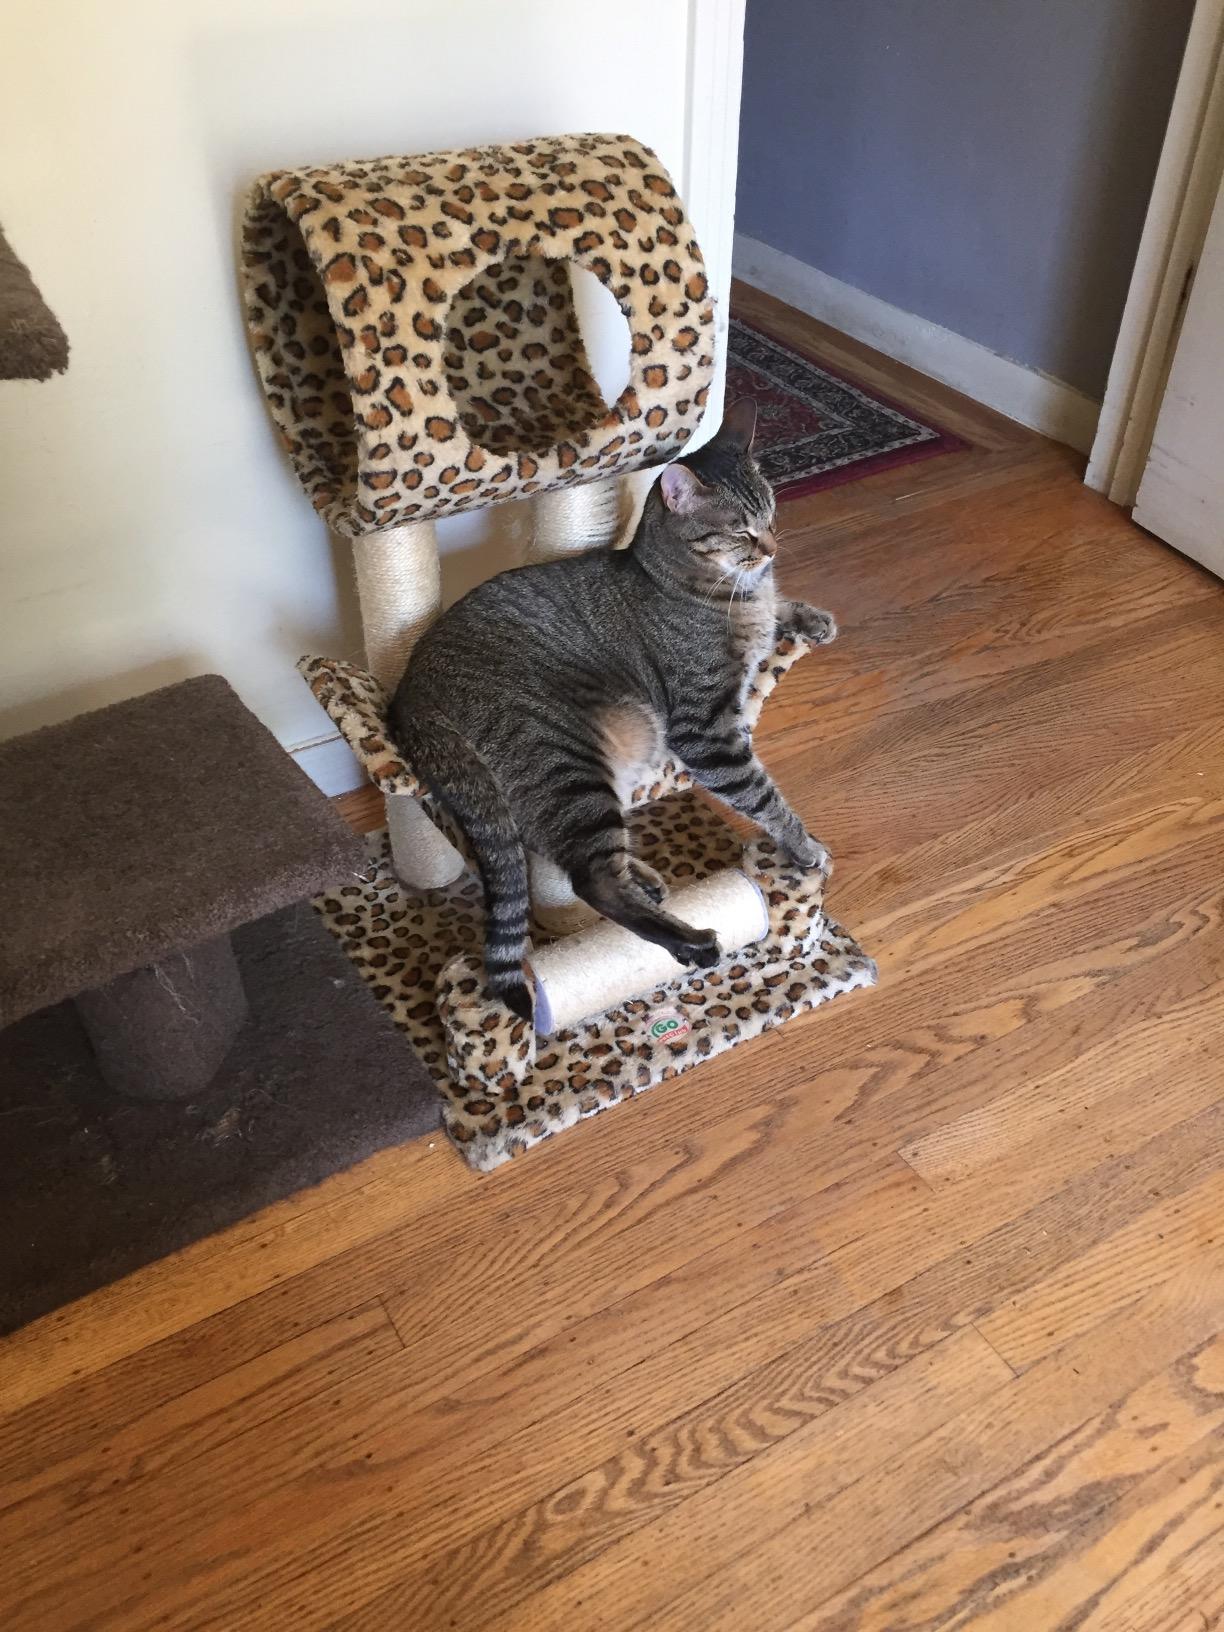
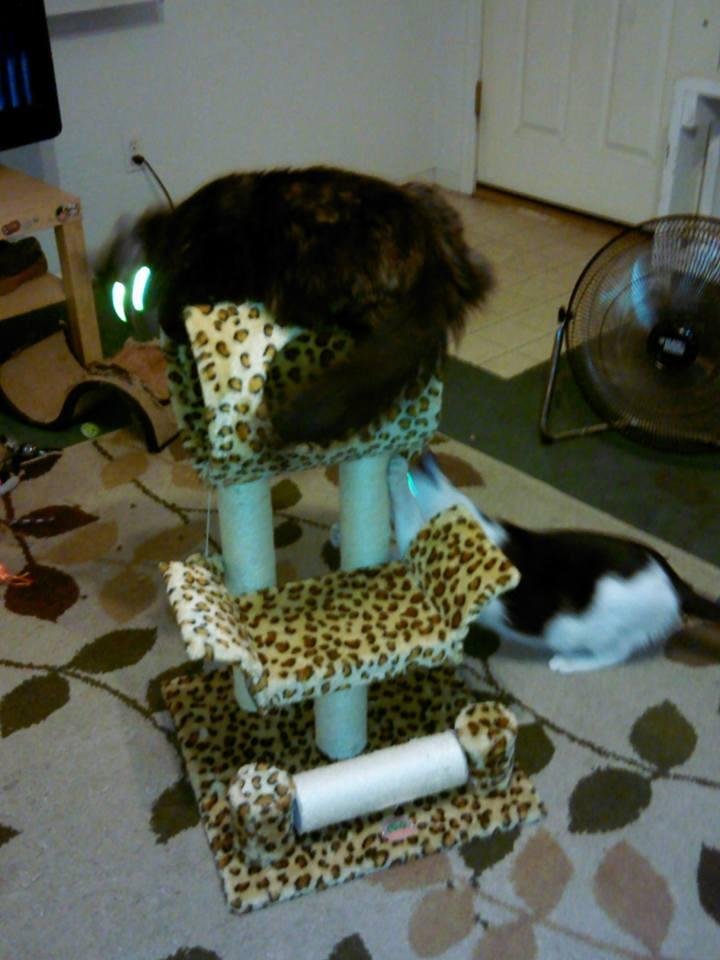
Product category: items_cat tree
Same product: yes